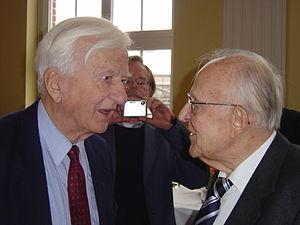
Richard Karl Freiherr von Weizsäcker est un homme d'État allemand, membre de l'Union chrétienne-démocrate d'Allemagne, né le 15 avril 1920 à Stuttgart et mort le 31 janvier 2015 à Berlin.